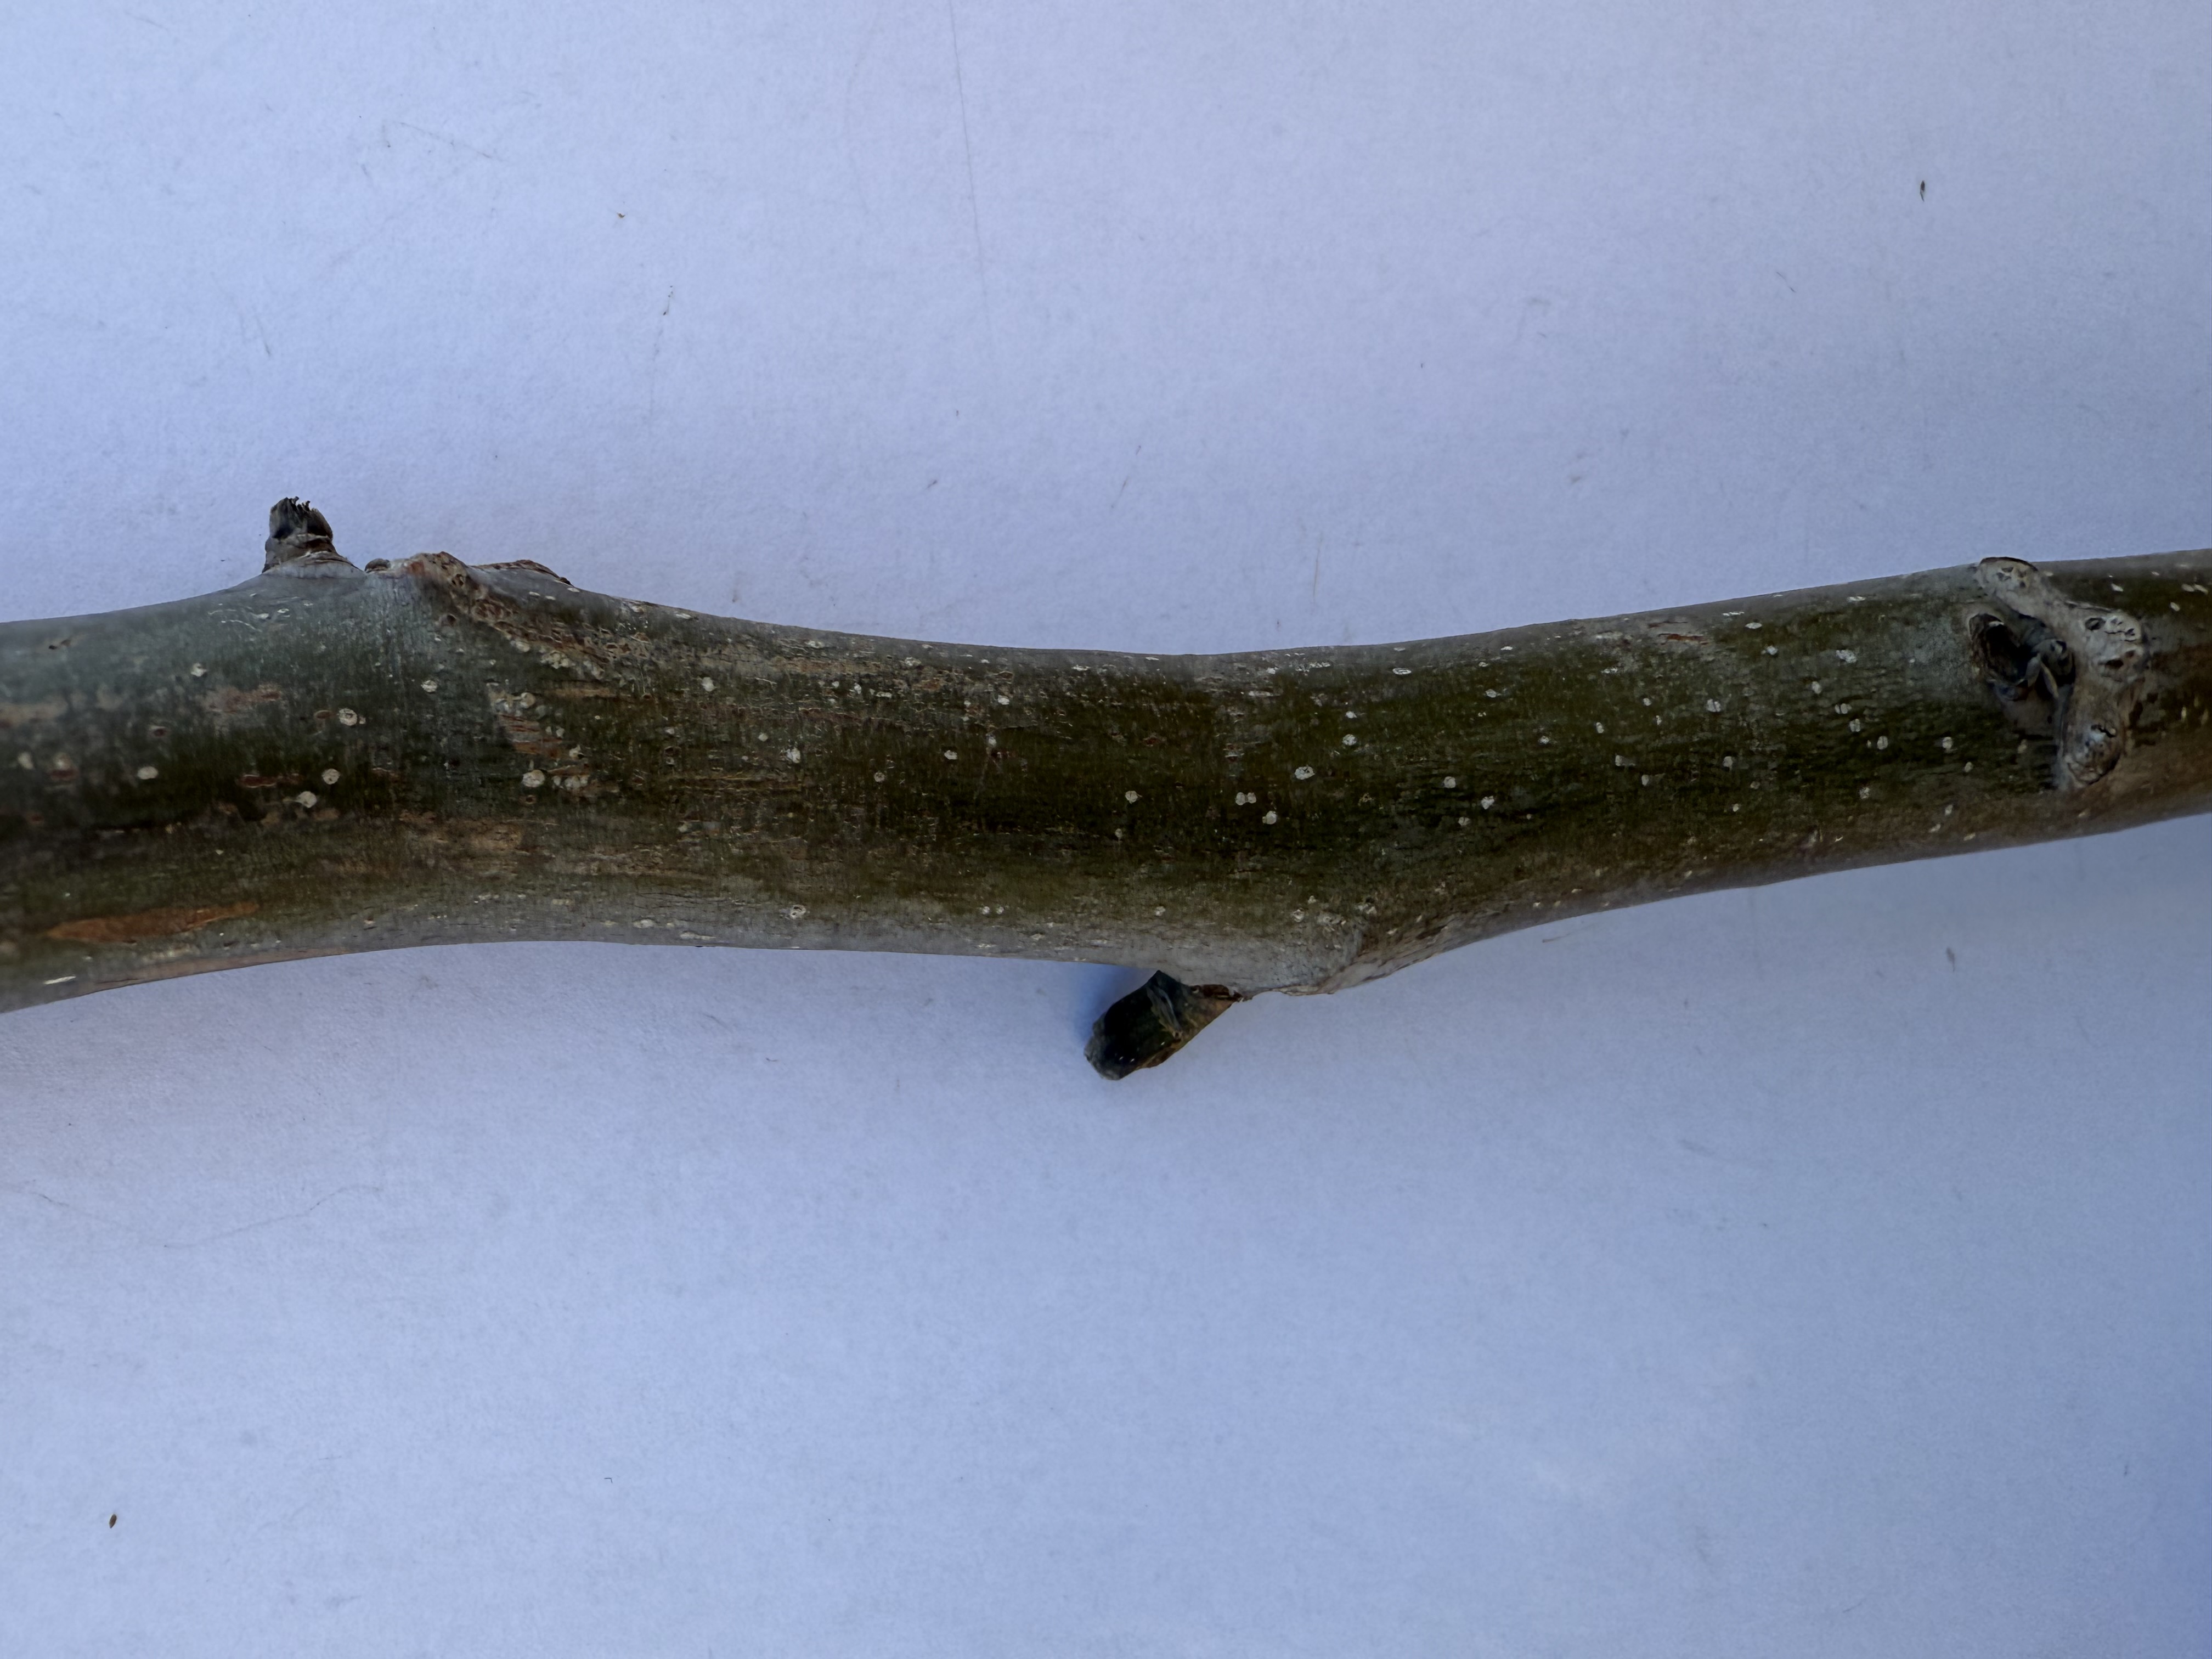
Variety: Sebin Walnut